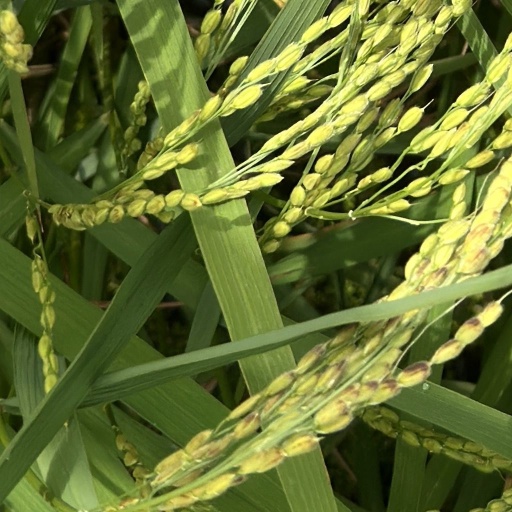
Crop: rice